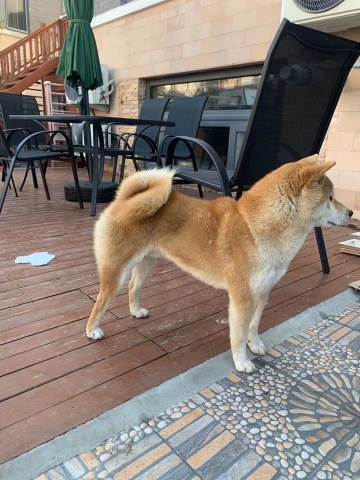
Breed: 1043-n000001-Shiba_Dog